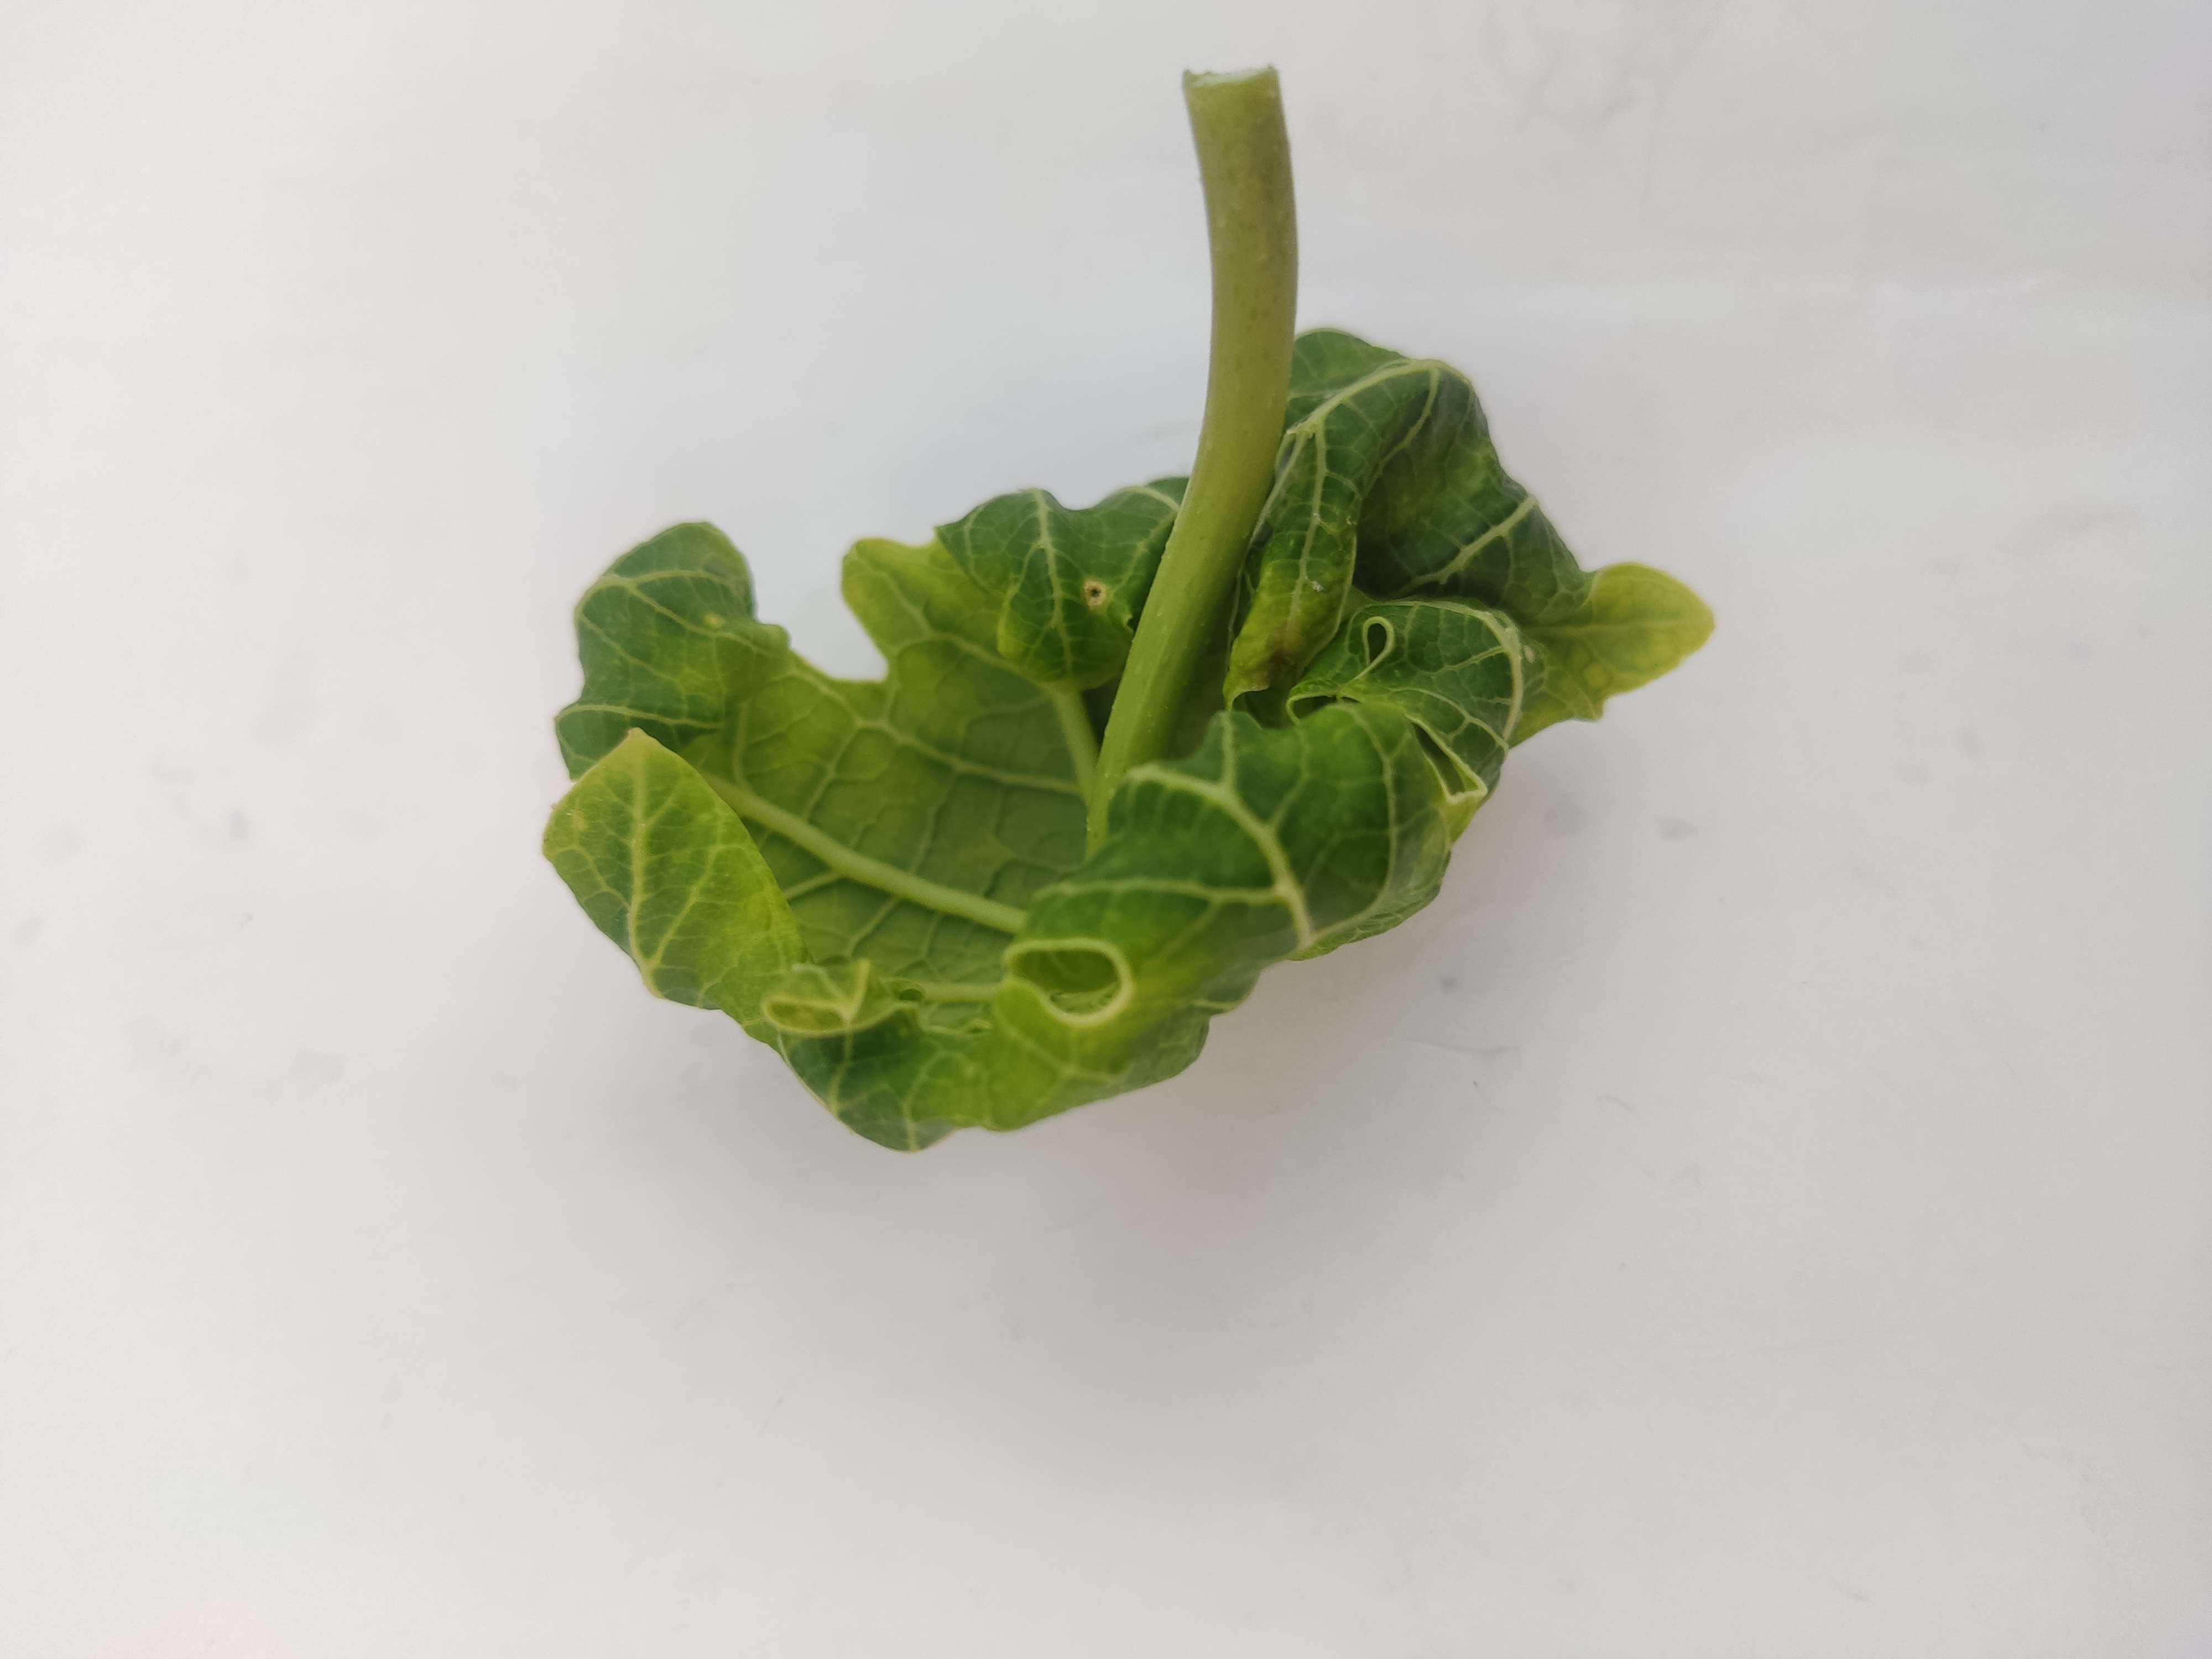
Label: Leaf Curl